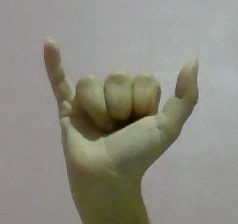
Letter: ya